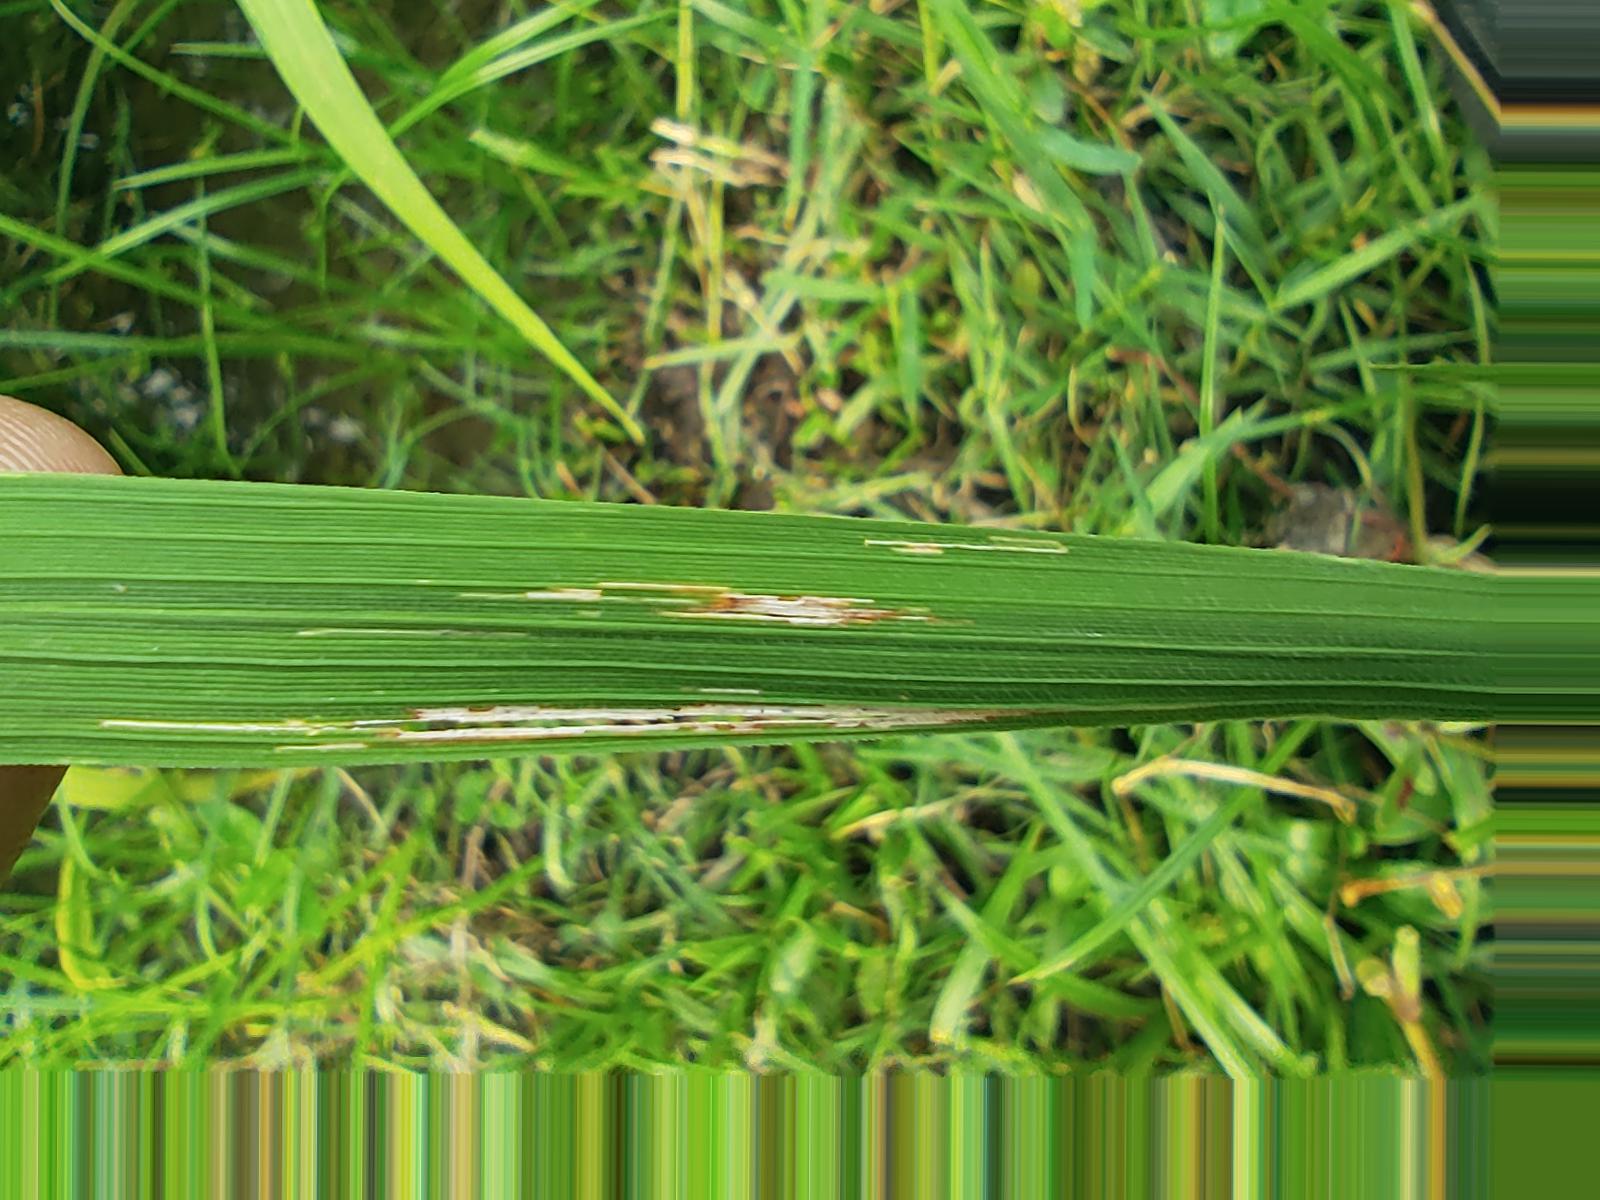
Nhãn: Sâu gai ( Hispa )